Massacres of Albanians in the Balkan Wars

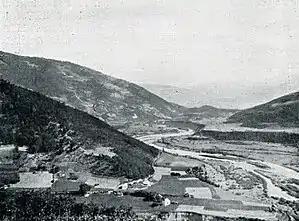
Photograph of Plav in 1912

Bosniak organizations claim that more than 1,800 Muslims were massacred and 12,000 forced to convert to Serbian Orthodox in Plav-Gusinje. Mark Krasniqi from the Academy of Sciences of Kosovo claimed that a total of 8,000 Albanians were killed in the massacres. In 1913, Serbian troops massacred 620 unarmed men and boys in the village of Topojan.